Tourism in Mexico

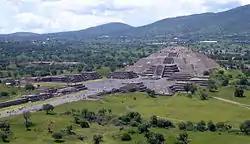
The view from the Pyramid of the Sun

Monterrey, Nuevo Leon, was founded in the late 16th century. The downtown district is the oldest section in the city, surrounded by newer neighbourhoods. The Museo de Historia Mexicana (Museum of Mexican History), MARCO (Monterrey Museum of Contemporary Art), Metropolitan Museum of Monterrey and the Museum of the Palacio de Gobierno, or State House, are some of the better known museums in the city, as well as nationally. The Santa Lucia Riverwalk is a riverwalk similar to the one in San Antonio, Texas, having a length of 2.5 km (1.6 mi) and connecting the Fundidora Park with the Macroplaza, one of the largest plazas in the world.